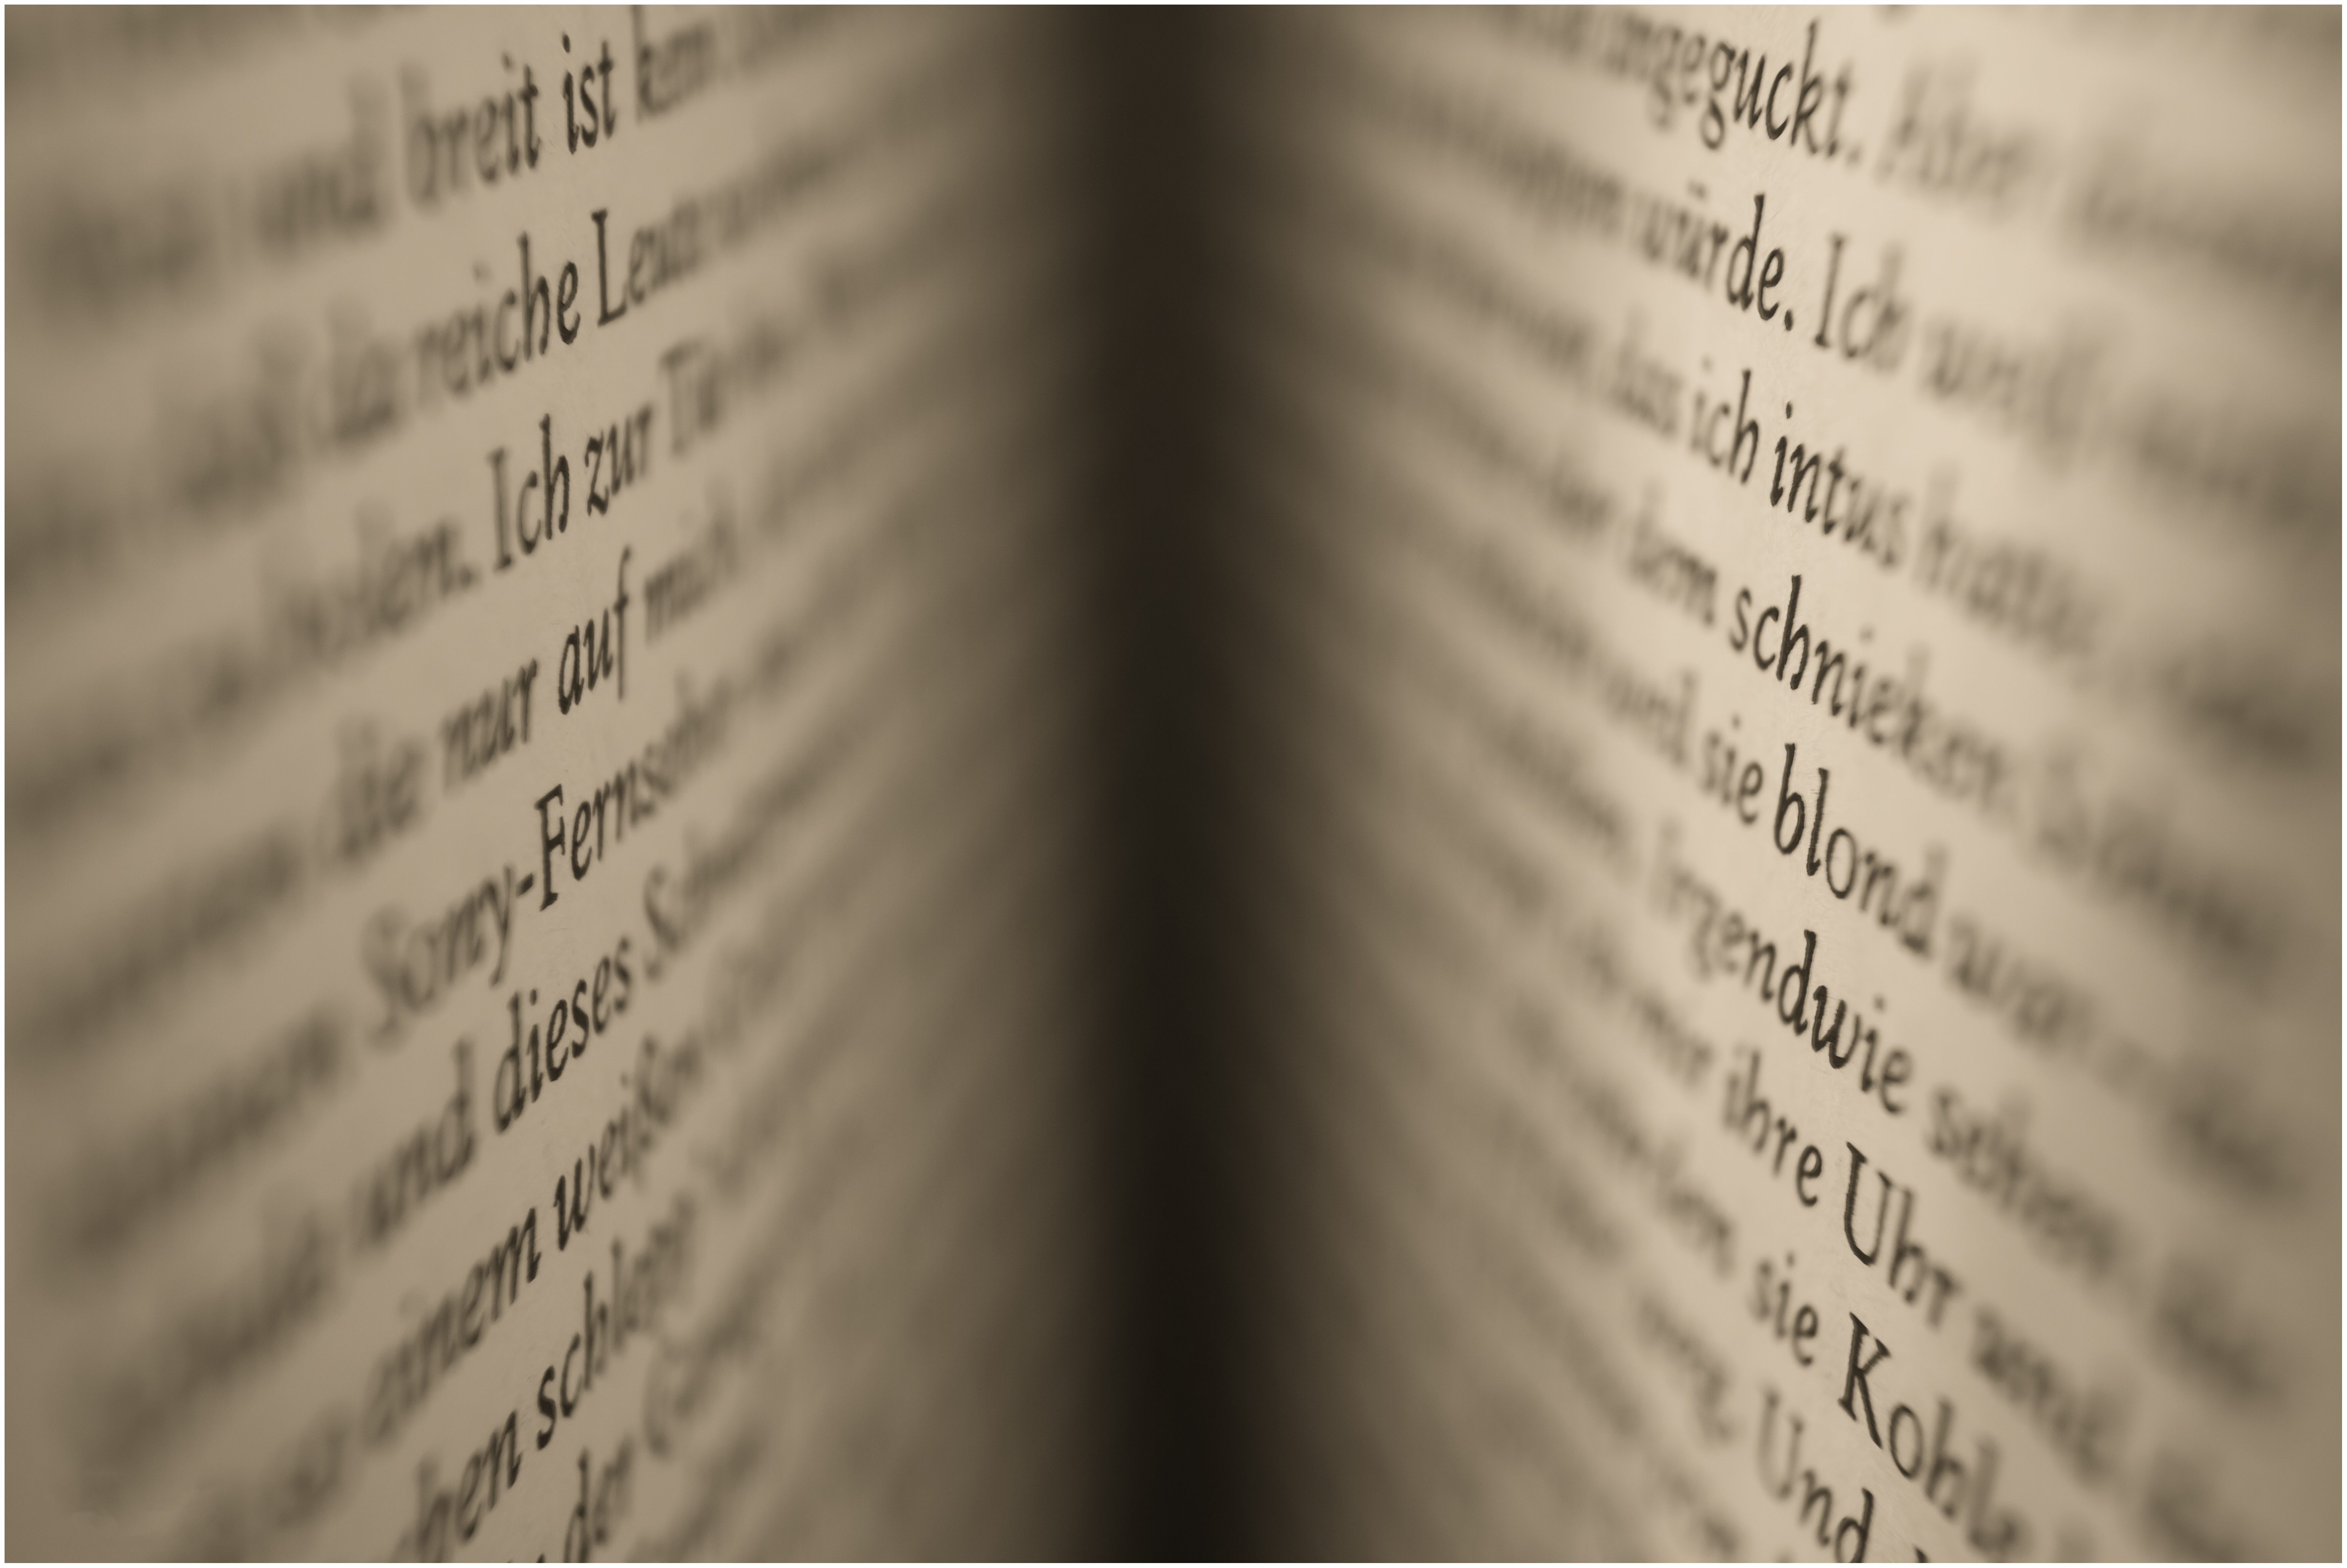
writing, book, read, open, old, line, rest, paper, bible, font, pages, literature, study, library, books, text, eye, handwriting, learn, organ, document, hobby, pressure, browse, book pages, scrolled